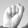
ASL letter: S